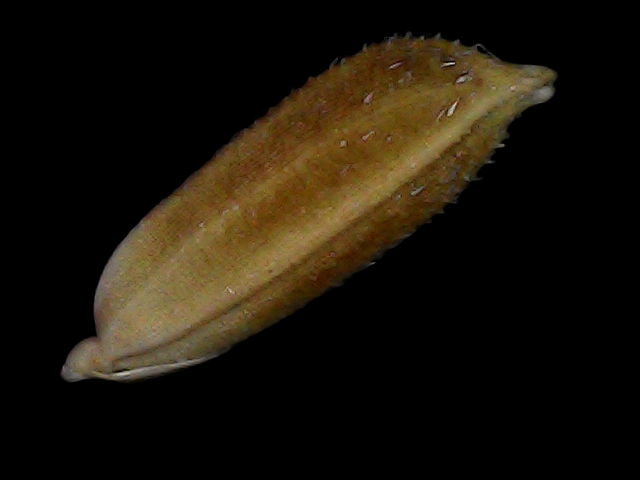
Rice variety: Bd56